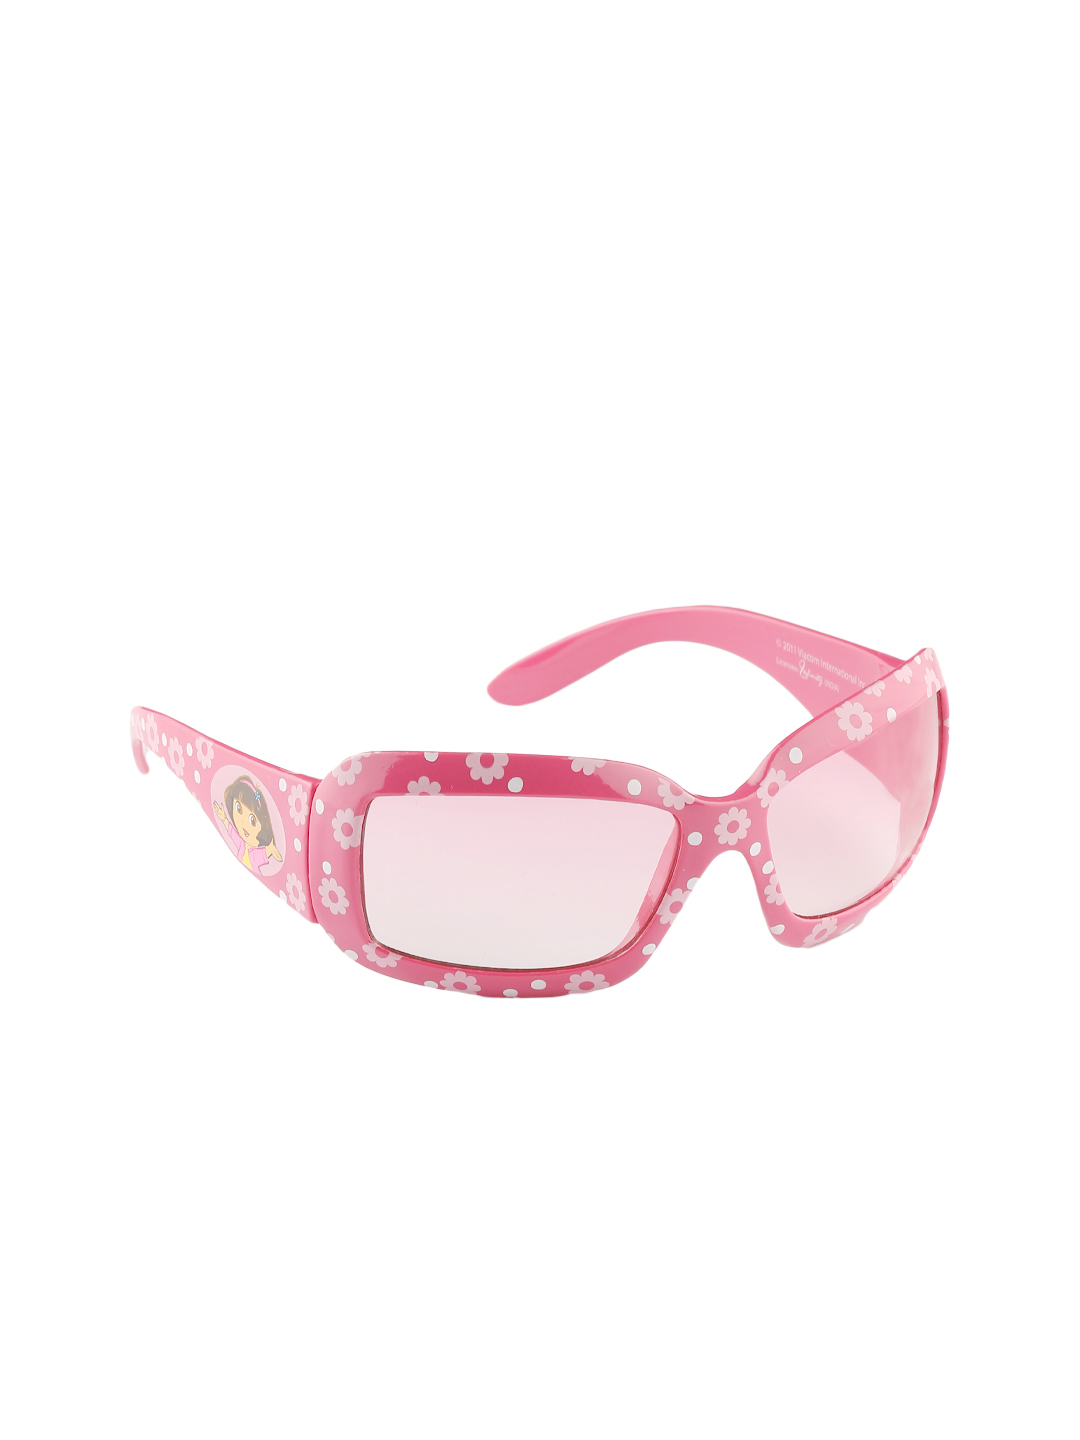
Hop Scotch Girls Pink Sunglasses
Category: Accessories / Eyewear / Sunglasses
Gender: Girls
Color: Pink
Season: Fall 2012
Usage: Casual